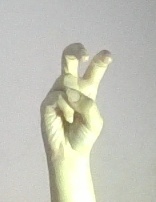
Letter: toot